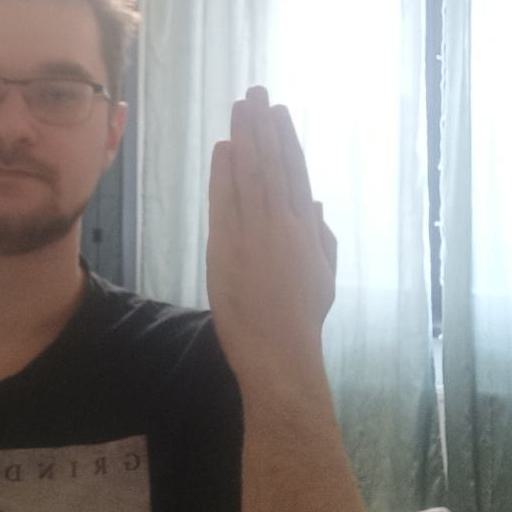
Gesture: stop_inverted